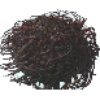
Label: rambutan